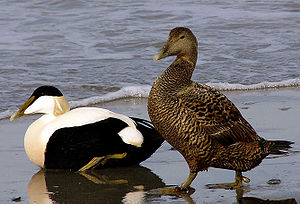
Edderfugl
Han og hun
Han og hun
Edderfugl
En edderfugl er en andefugl, der især findes i det nordligste Nordamerika, Europa og Asien. Den er i Danmark både almindelig som ynglefugl og trækgæst fra det øvrige Nordvesteuropa.